Clint Eastwood

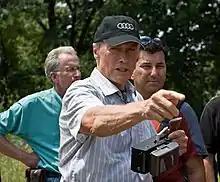
On the set of "Gran Torino", 2008

Eastwood made his only foray into TV direction with the "Amazing Stories" episode "Vanessa in the Garden" (1985), which starred Harvey Keitel and Locke as a married couple. This was his first collaboration with Steven Spielberg, who later co-produced "Flags of Our Fathers" and "Letters from Iwo Jima". He would revisit the Western genre when he directed and starred in "Pale Rider" (1985), a film based on the classic western "Shane" (1953) and follows a preacher descending from the mists of the Sierras to side with the miners during the California Gold Rush of 1850. The title is a reference to the Four Horsemen of the Apocalypse, as the rider of the pale horse is Death, and shows similarities to Eastwood's western "High Plains Drifter" (1973) in its themes of morality and justice as well as its exploration of the supernatural. It was hailed as one of the best films of 1985 and the best western to appear for a considerable period, with Gene Siskel of the "Chicago Tribune" remarking, "This year (1985) will go down in film history as the moment Clint Eastwood finally earned respect as an artist."